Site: brandenburg
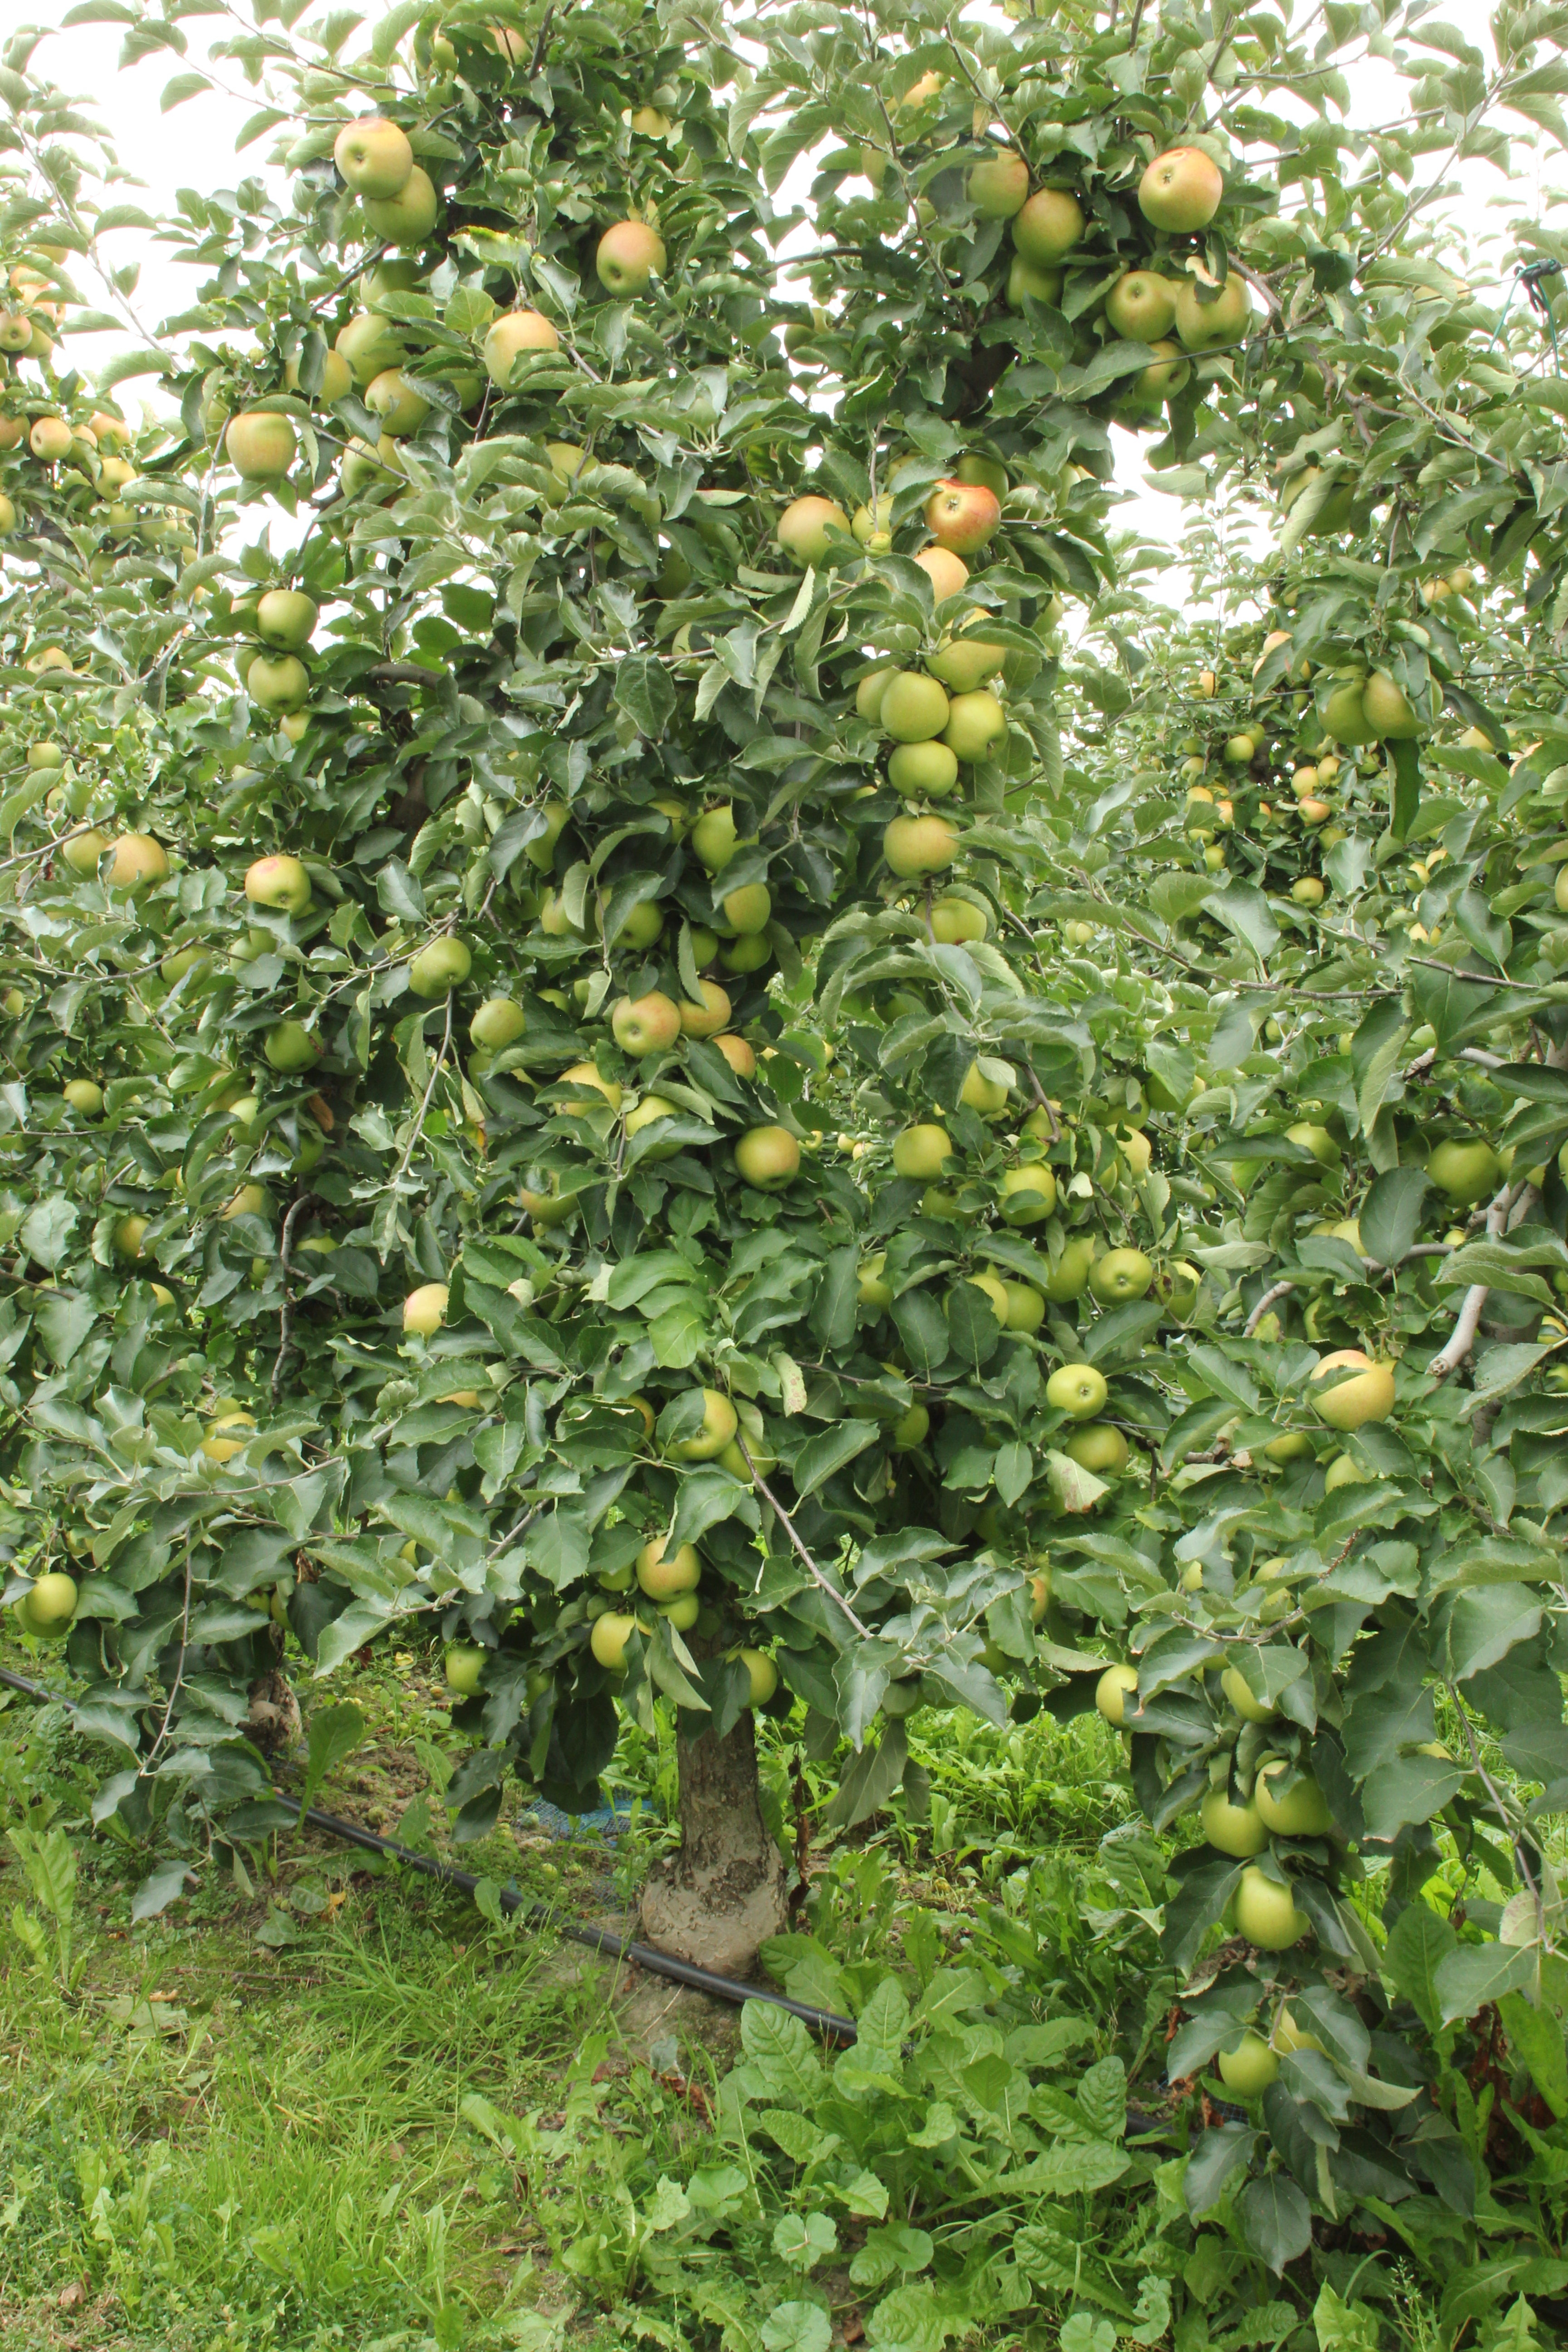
Growth stage (BBCH 87): Maturity of fruit and seed